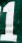
Number: 1